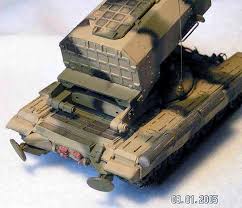
Label: Self Propelled Artillery